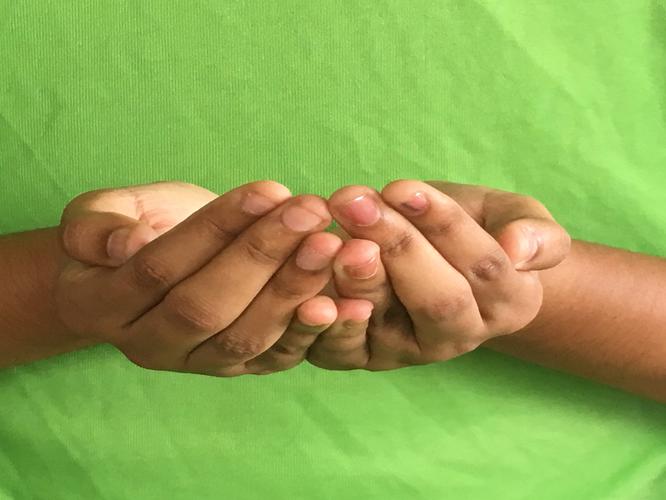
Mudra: Pushpaputa
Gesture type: double_hand